Tarnowski family

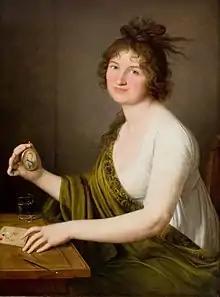
Waleria Tarnowska.

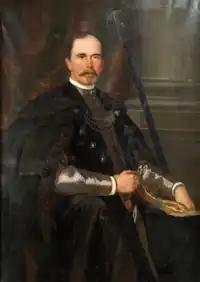
Jan Dzierżysław Tarnowski.

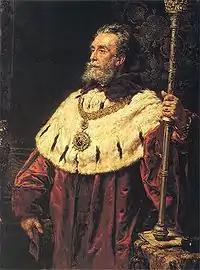
Stanisław Tarnowski by Jan Matejko.

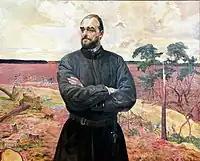
Zdzisław Tarnowski by Jacek Malczewski

The son of Jan z Melsztyna, Spytek z Melsztyna, was the next owner of Melsztyn. He was voivode of Kraków, Feudal Lord of Podolia, and hero of the 1399 battle of Worskla. Rafał's son Jan z Tarnowa was appointed General Starost of Ruthenia, and both voivode and castellan of Kraków.